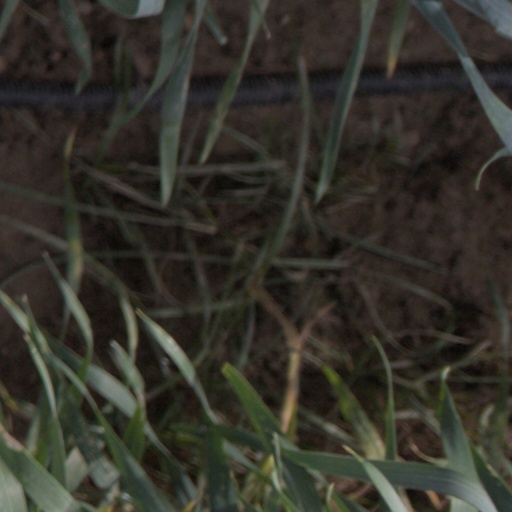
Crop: wheat